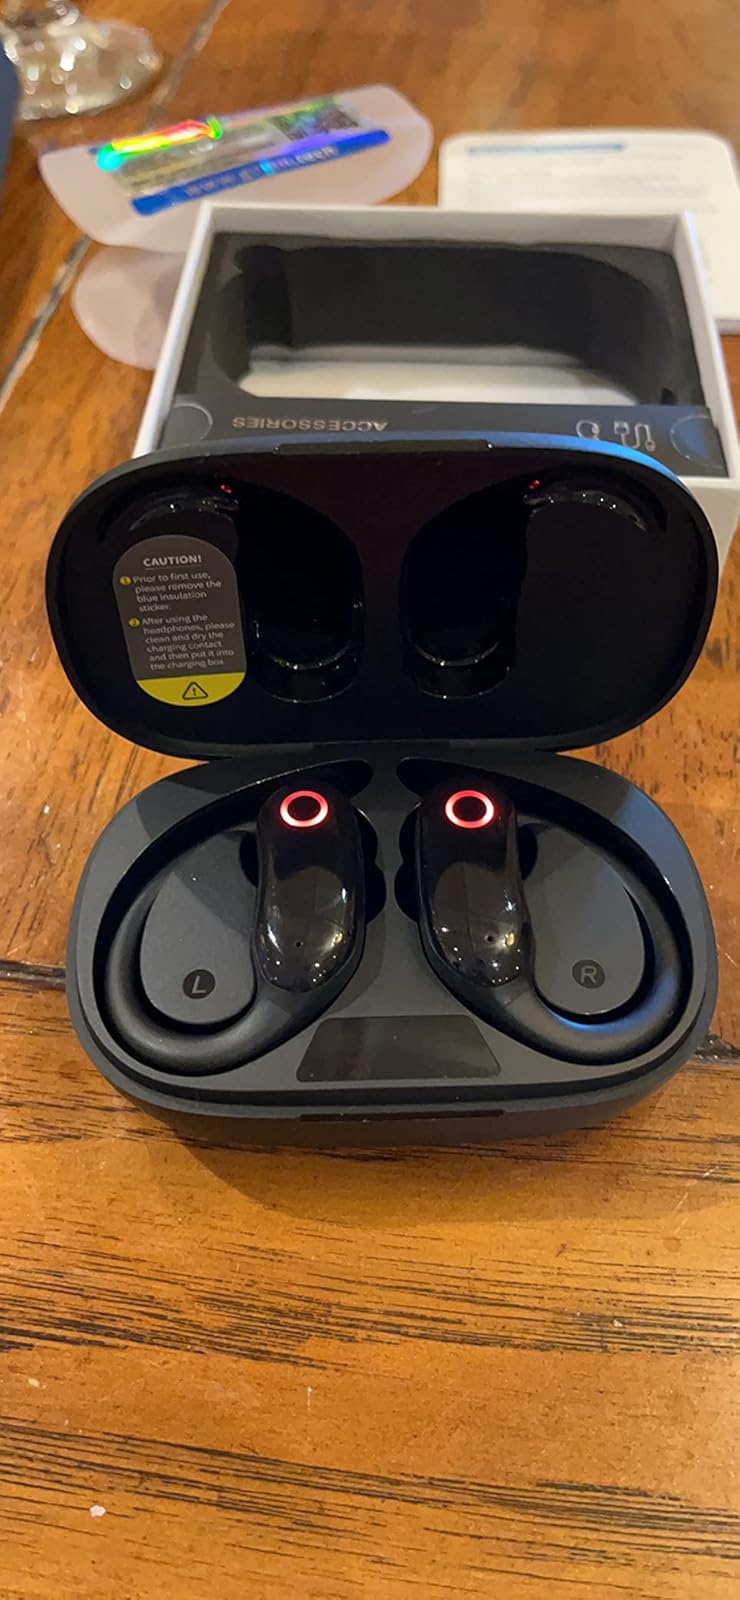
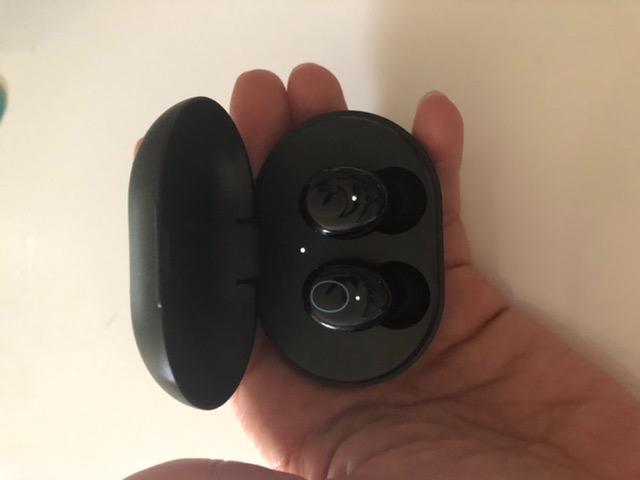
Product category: earbuds
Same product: no